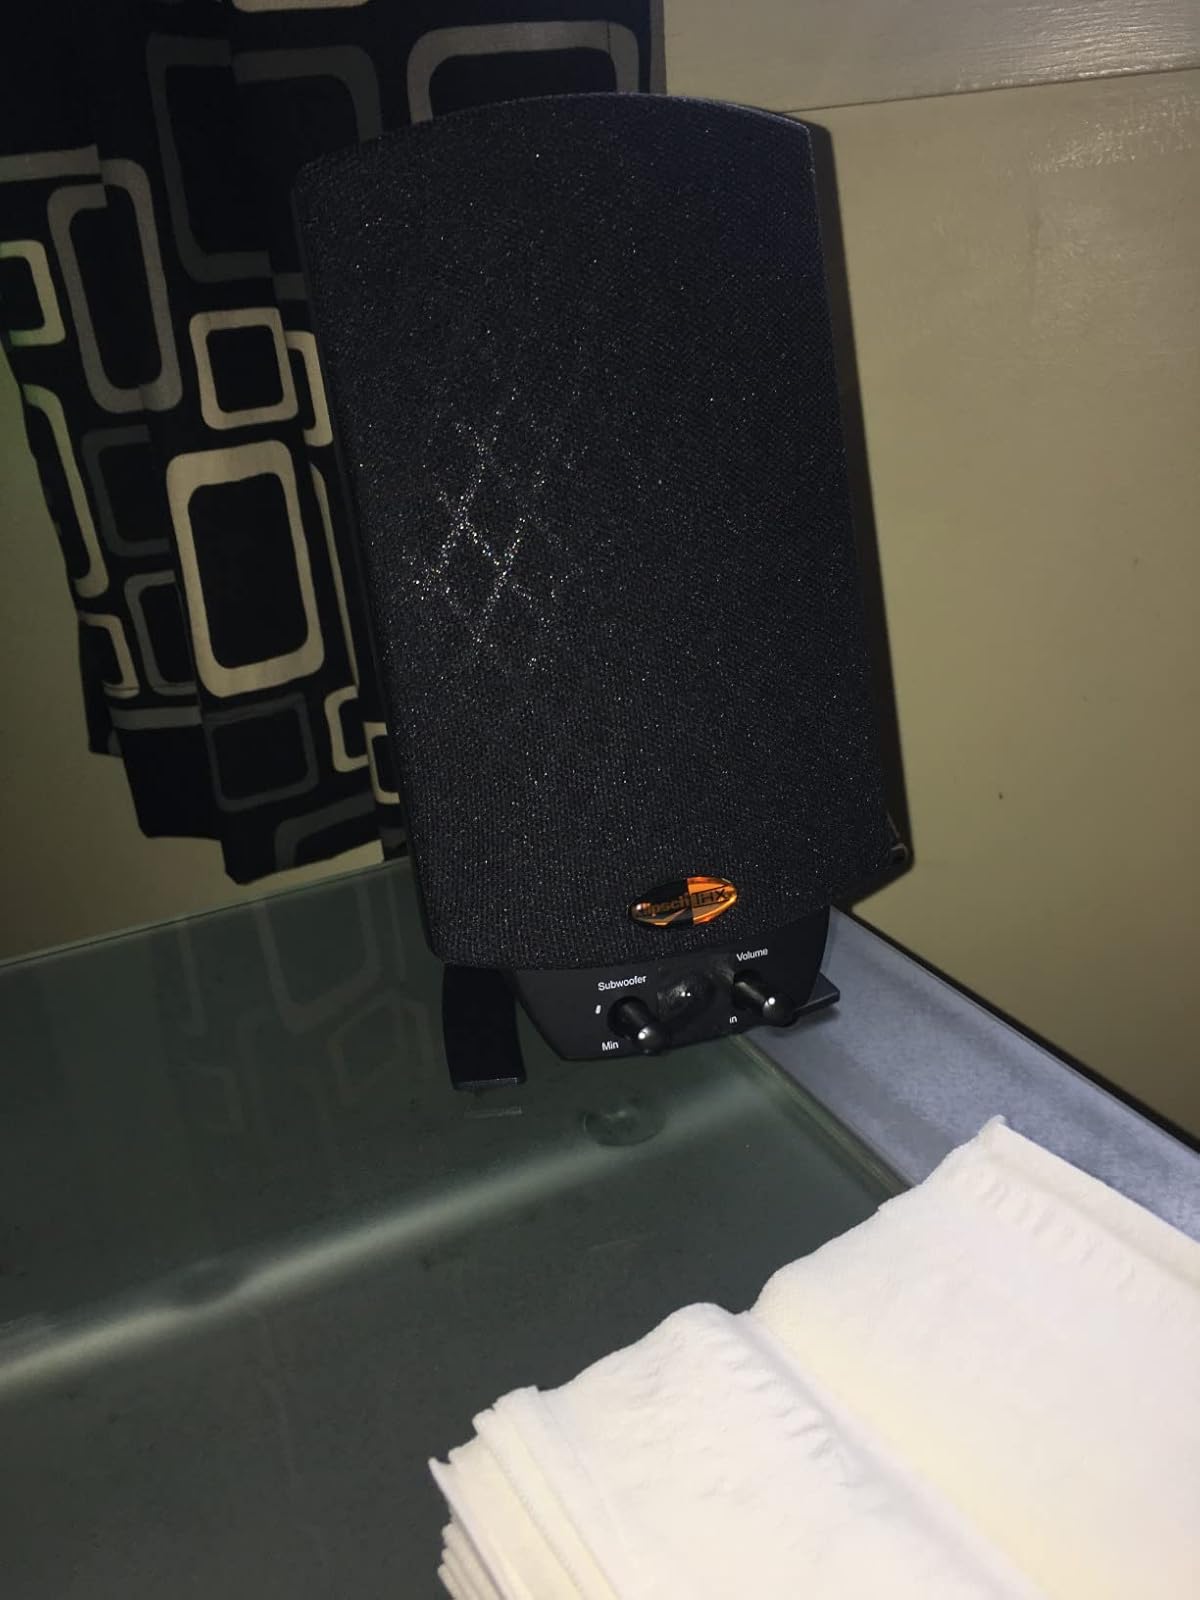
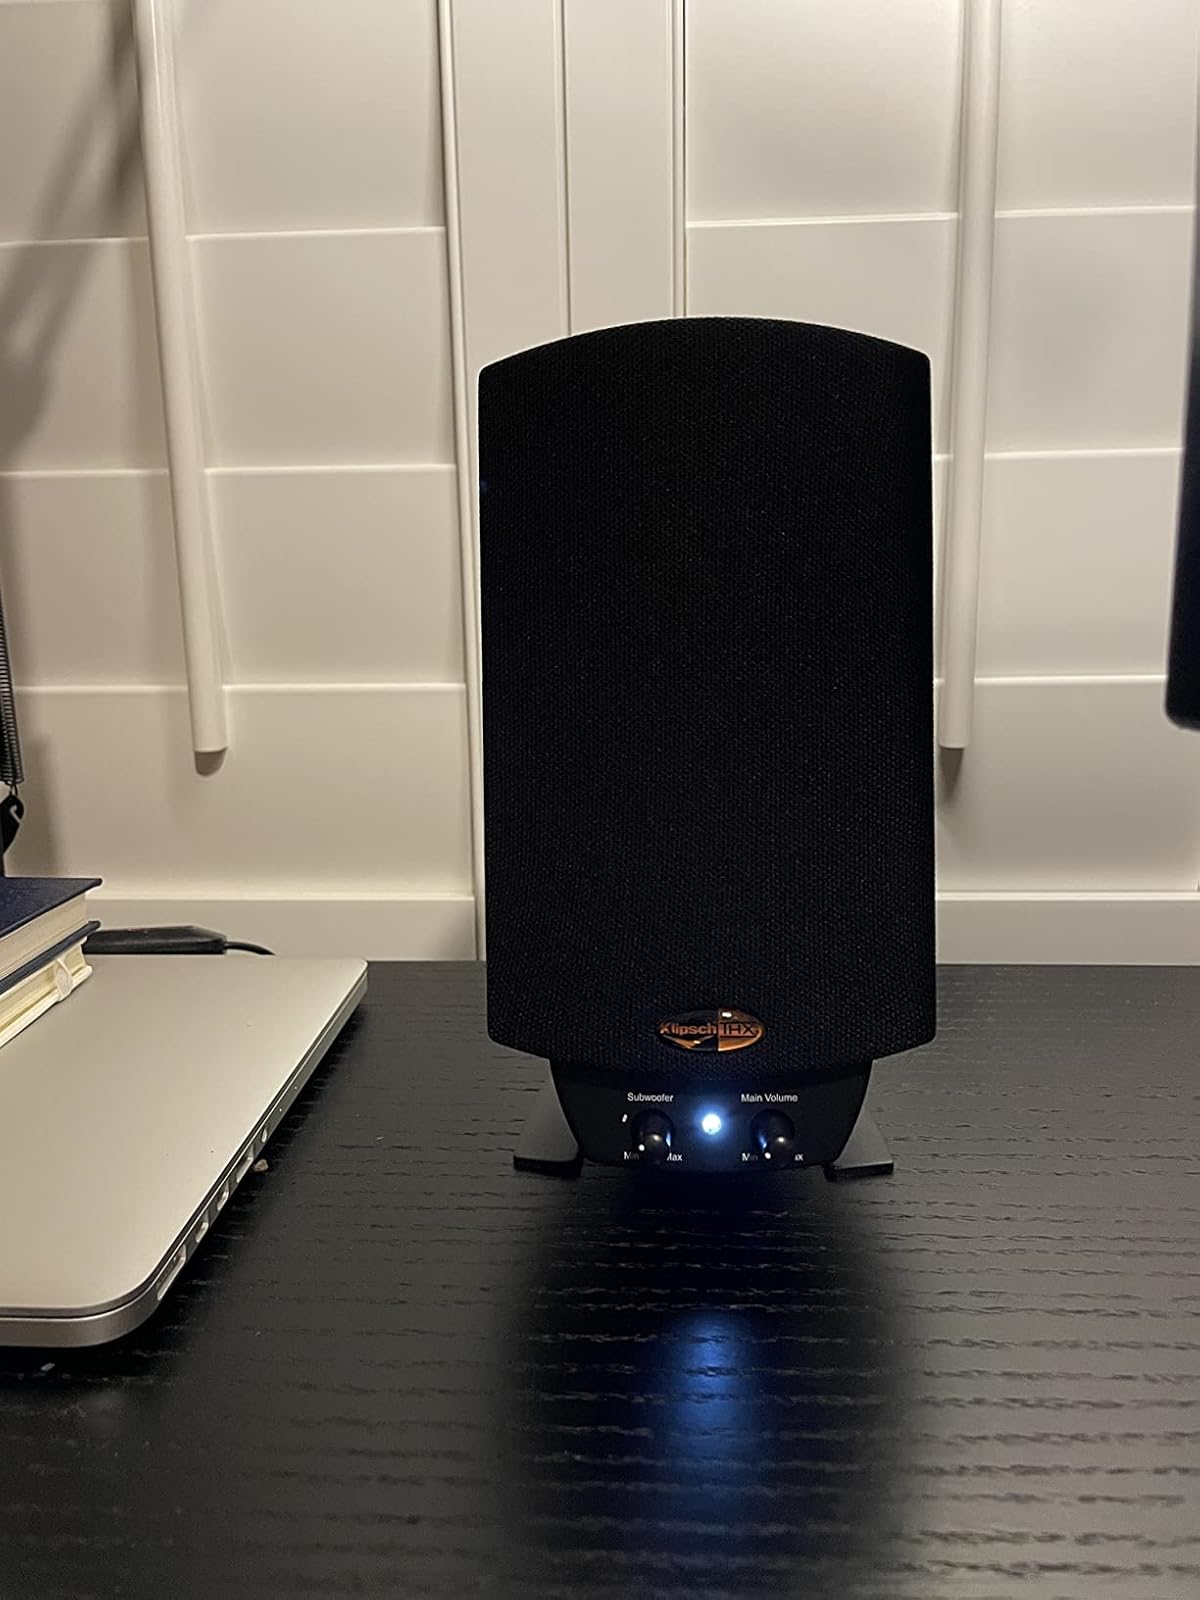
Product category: speaker
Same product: yes